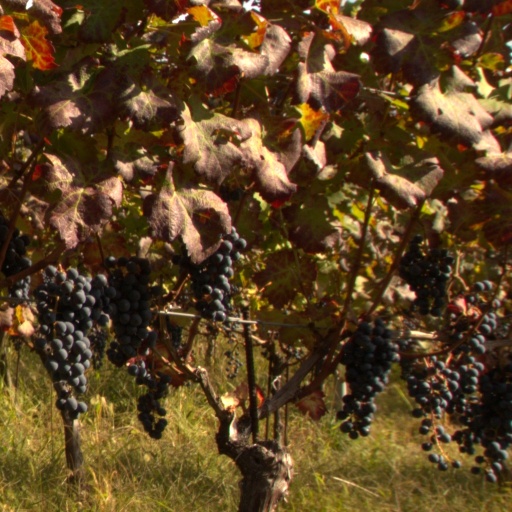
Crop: grape